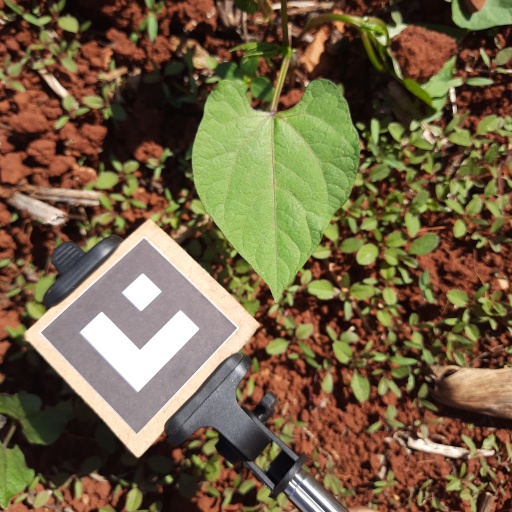
Observations: flat surface, no eating holes, under sunlight